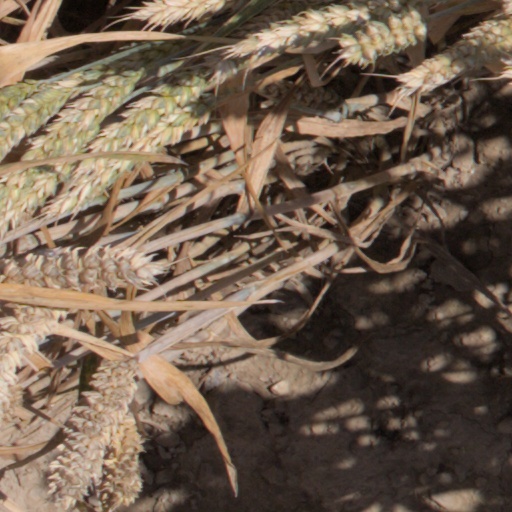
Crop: wheat